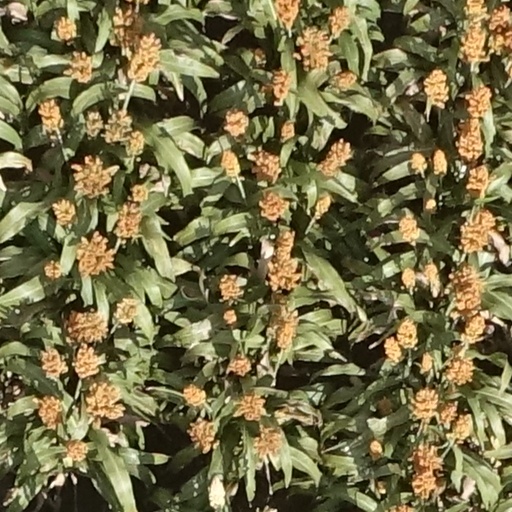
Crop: sorghum